The Icelandic Dream

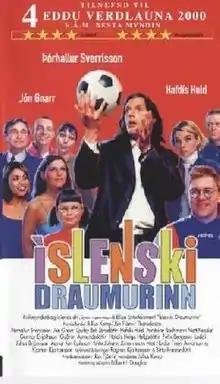

The Icelandic Dream (Icelandic: Íslenski draumurinn) is a 2000 Icelandic film directed by Róbert Ingi Douglas. The movie depicts the story about an average Icelander and his dream to maintain wealth and fame.